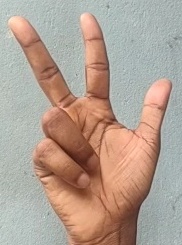
ASL sign: 3